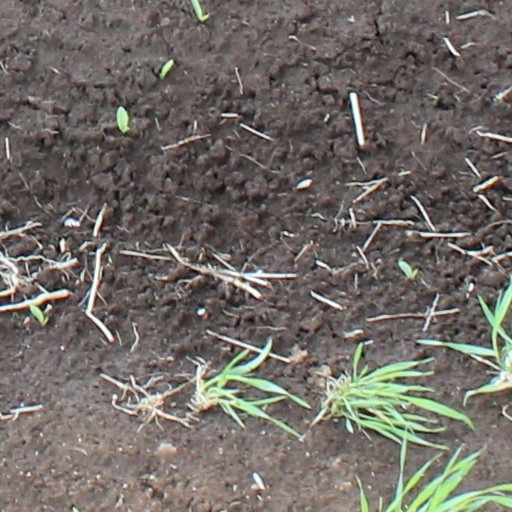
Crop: wheat